The Guys from Paradise

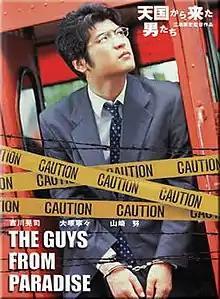

is a 2000 Japanese film directed by Takashi Miike, adapted from the novel by Yōji Hayashi.